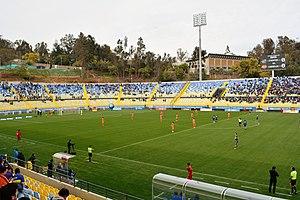
El Estadio Sausalito ou le Stade Sausalito est un stade chilien se trouvant à Viña del Mar.